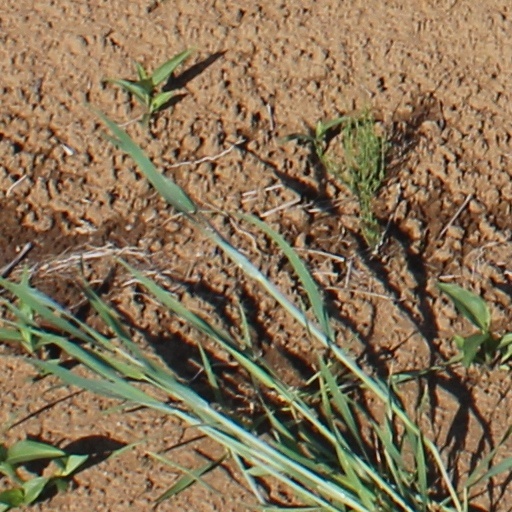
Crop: wheat